Pothuraju Judson

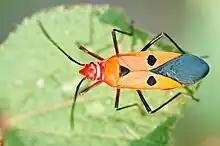
Dysdercus cingulatus of Pyrrhocoridae family on which Judson researched much in the 1970s.

Judson's articles co-authored with others appeared in major scientific journals. One of Judson's research articles published in 1978 with B. Kishen Rao, S. S. Thakur and B. Juilus Divakar entitled "The effects of a juvenile hormone analogue on the male reproductive organs of the red cotton bug, Dysdercus cingulatus (Heteroptera)" appeared in the scientific journal "Experientia (now Cellular and Molecular Life Sciences)",